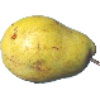
Label: pear_monster